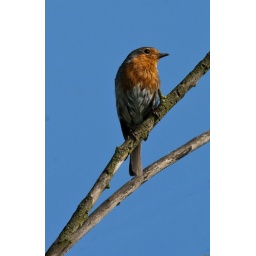
This little Robin was just sitting in the old dead tree singing his heart out in my back garden.